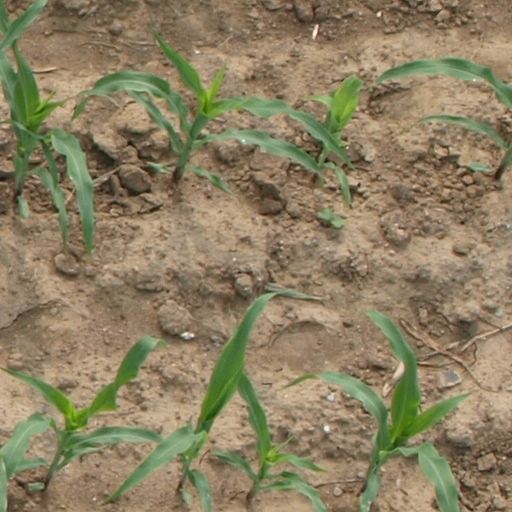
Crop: maize; corn